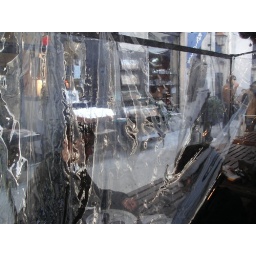
Food court with an eclectic book store in the background. Mostly it's about the light play on the transparent plastic tarp.